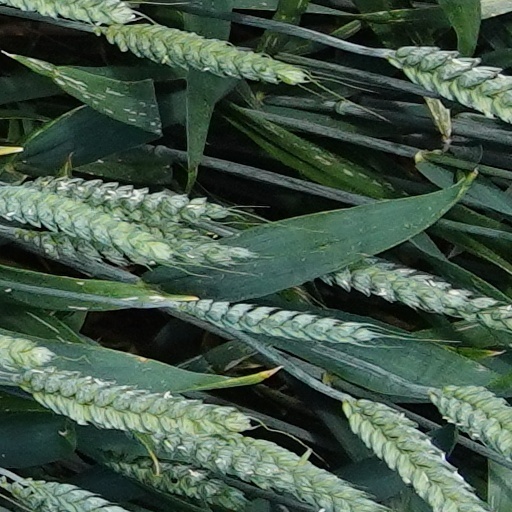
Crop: wheat